Central Michigan Chippewas

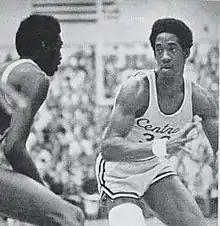
Central Michigan game in 1974–75 season

Coach Davis was introduced by Central Michigan University as the Chippewas' 20th head men's basketball coach on April 3, 2012. In his inaugural season, he led a team of 8 new student-athletes to 11 wins. The seven non-conference victories match the 2002–2003 team's mark, and the most wins in the last 25 years. Four freshmen started for Coach Davis during the final 10 games of the season.